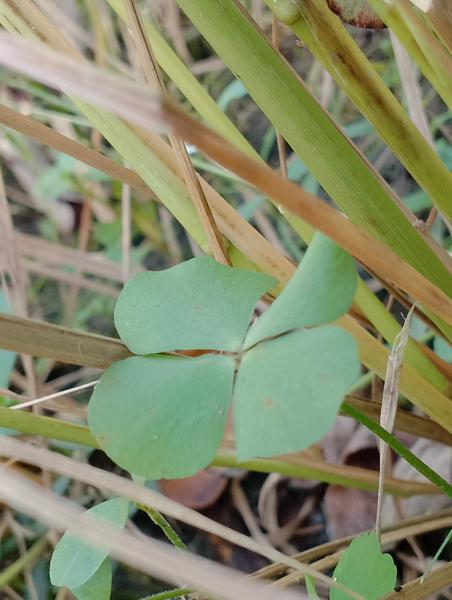
Weed species: Marsilea minuta